Fatikchhari Upazila

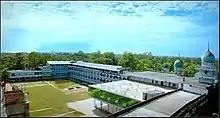

The Fatikchhari Jami al-Uloom Fazil Madrasa and the Jamia Arabia Nasirul Islam Madrasa were founded in 1904 and 1912 respectively, transforming Fatikchhari into an important site of spiritual activities in the country. During the British colonial period, a thana was formed in Fatikchhari in 1918. In 1928, the Nanupur Sunnia Madrasa was established.